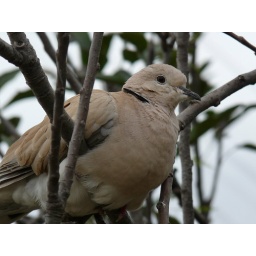
53b/365 Ring collared dove in my apple tree